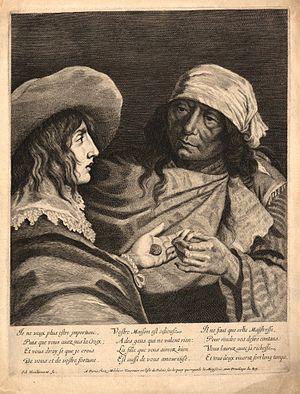
Sebastien Vouillemont Gitane disant la bonne aventure à un jeune homme
La Diseuse de bonne aventure est une huile sur toile du peintre lorrain Georges de La Tour, actuellement exposée au Metropolitan Museum of Art de New York, et exécutée à une date évaluée entre 1635 et 1638 par Jacques Thuillier, entre 1632 et 1635 par Pierre Rosenberg.